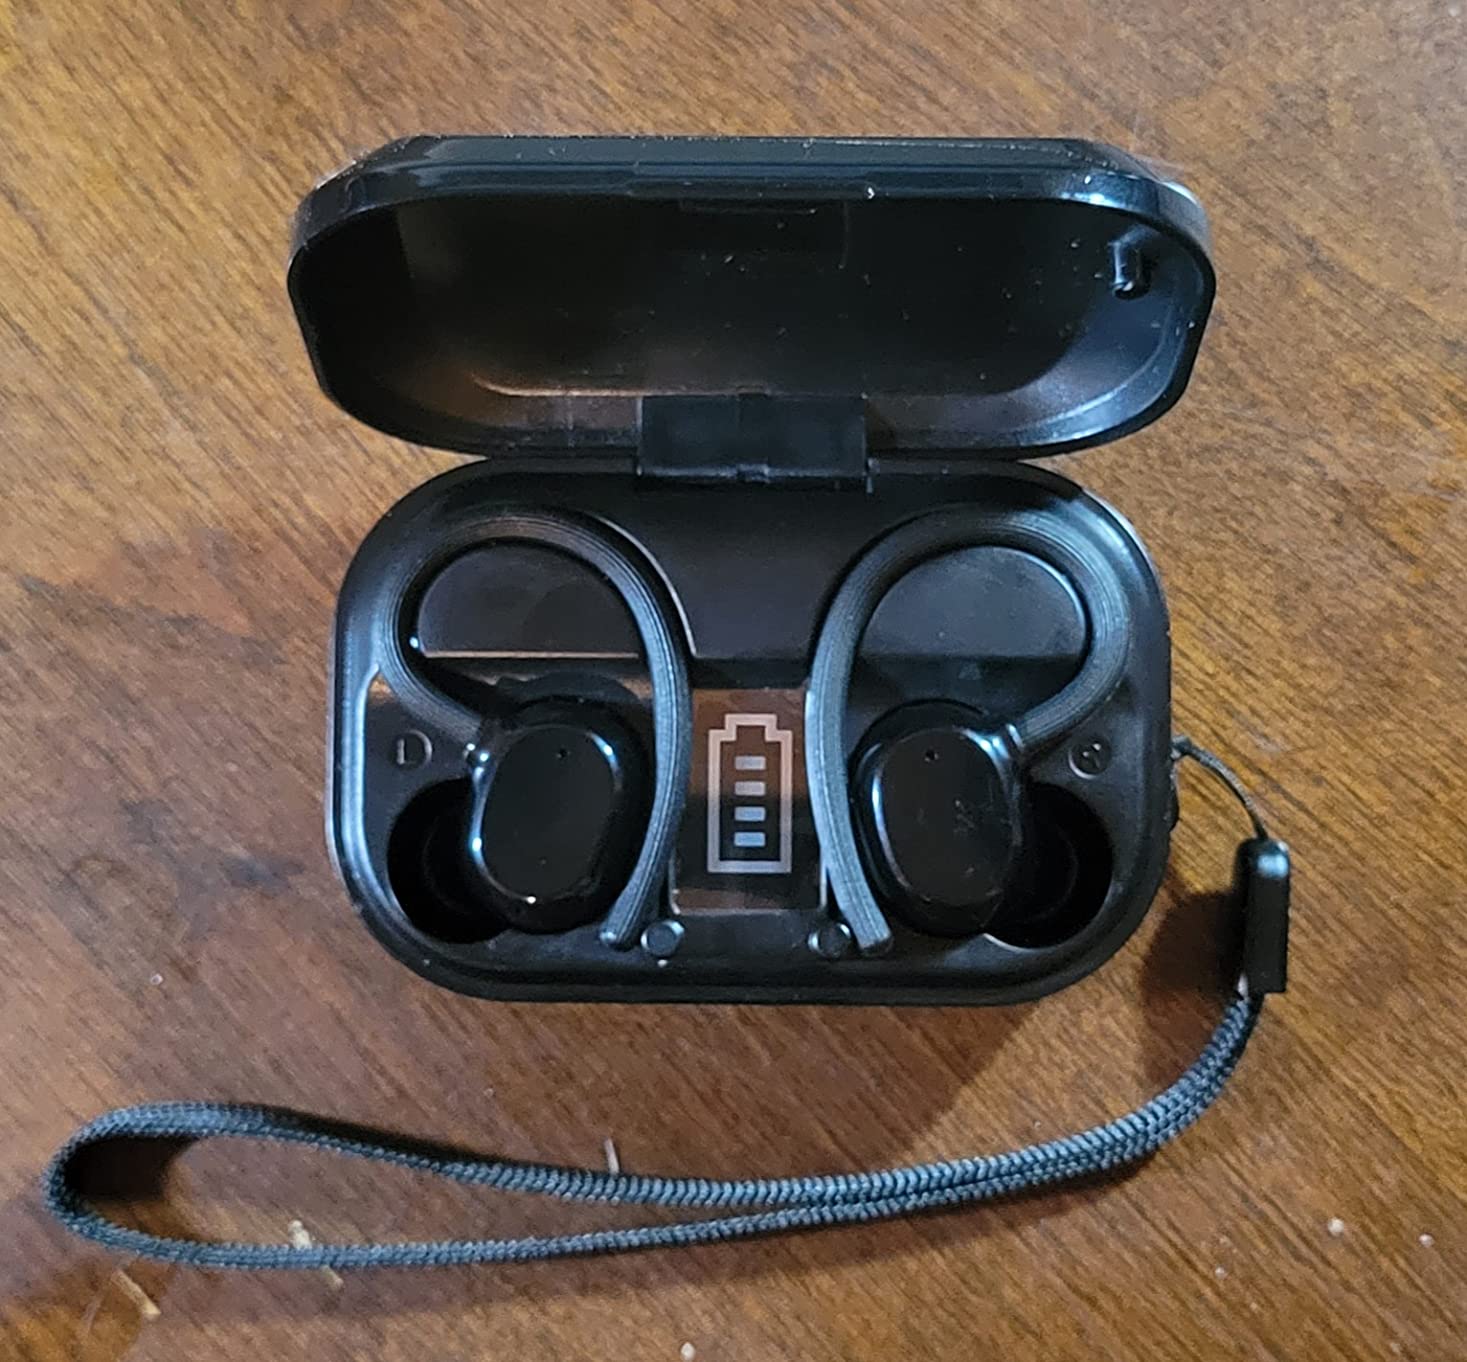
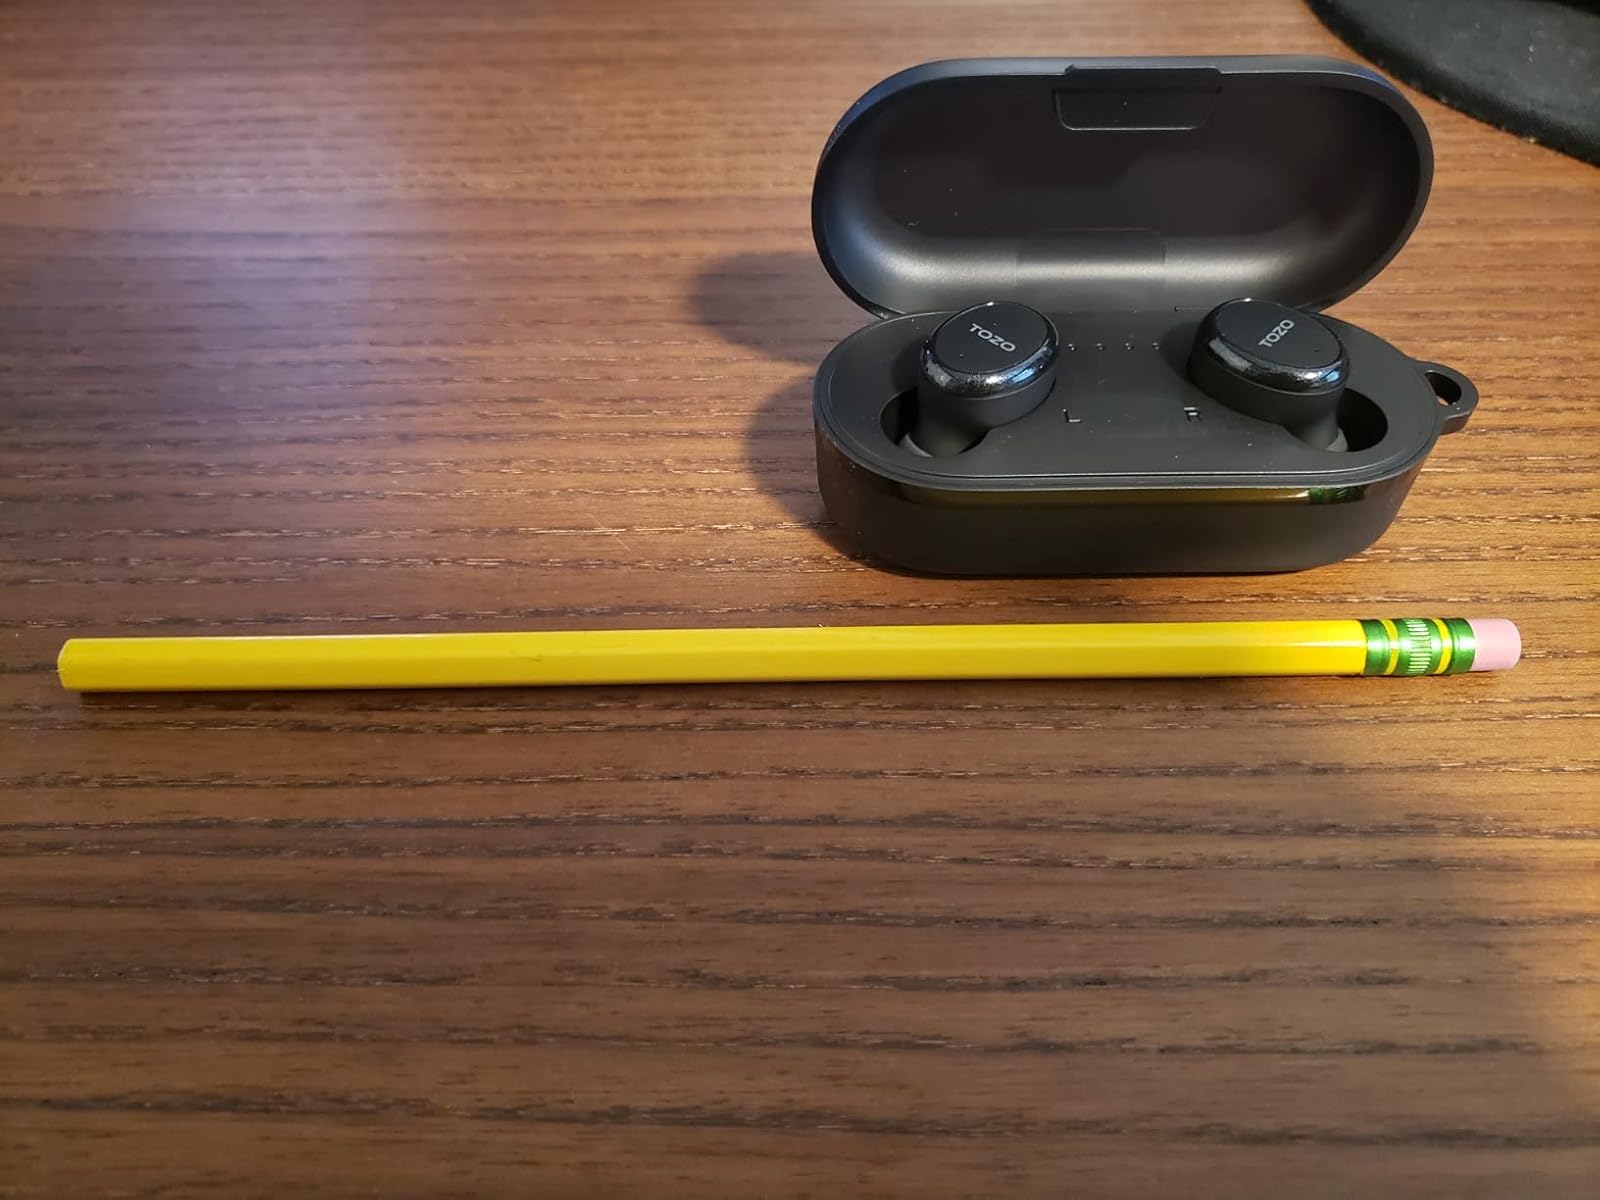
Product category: earbuds
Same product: no